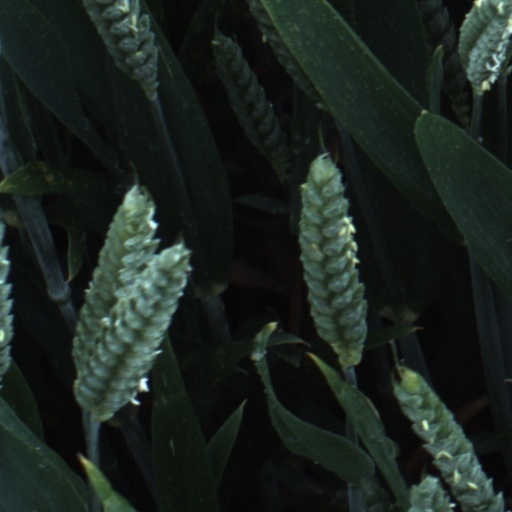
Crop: wheat